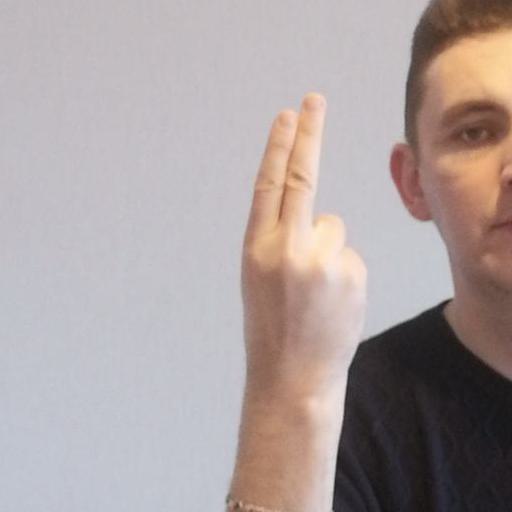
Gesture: two_up_inverted